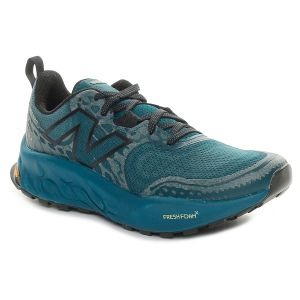
New Balance Scarpa da Trail Running Donna  Fresh Foam X Hierro v8 Gore-Tex Blu   Sconto 20%
Prezzo: 144,00 €